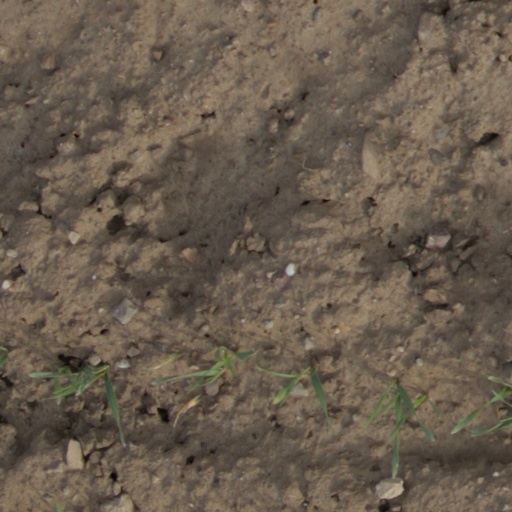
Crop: wheat